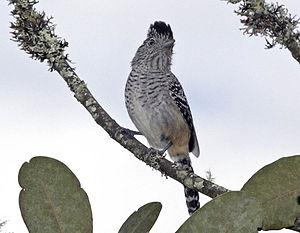
Le Batara de Chapman est une espèce d'oiseau présente en Amérique du Sud : Équateur et Pérou. Son nom est tiré de son premier descripteur Frank Michler Chapman. Cet oiseau est parfois considéré comme une sous-espèce : Thamnophilus zarumae du Batara rayé.